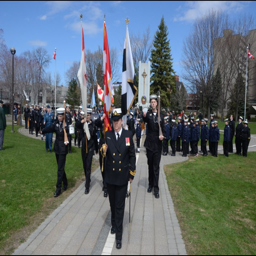
the first sunday of may is dedicated to remembering the thousands of men and women who gave their lives during military conflict .